Fulvous whistling duck

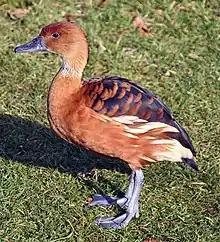

Breeding coincides with the availability of water. In South America and South Africa, the main nesting period is December–February, in Nigeria it is July–December, and in North America mid-May–August. In India, the breeding season is from June to October but peaking in July and August. Fulvous whistling ducks show lifelong monogamy; the courtship display is limited to some mutual head-dipping before mating and a short dance after copulation in which the birds raise their bodies side by side while treading water.